Black Out (2012 film)

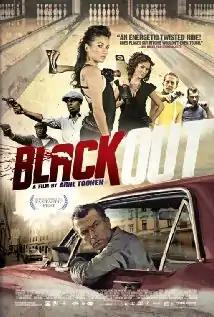

Black Out is a 2012 Dutch crime action comedy film.